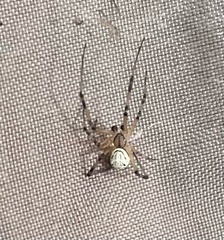
Species: Lactrodectus_hesperus